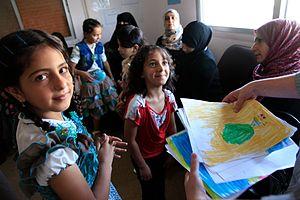
La guerre civile syrienne — ou révolution syrienne — est un conflit armé en cours depuis 2011 en Syrie. Elle débute dans le contexte du Printemps arabe par des manifestations majoritairement pacifiques en faveur de la démocratie contre le régime baasiste dirigé par le président Bachar el-Assad. Réprimé brutalement par le régime, le mouvement de contestation se transforme peu à peu en une rébellion armée.